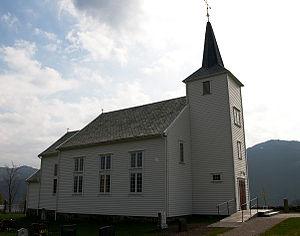
Bjerkreim est une kommune de Norvège. Elle est située dans le comté de Rogaland.